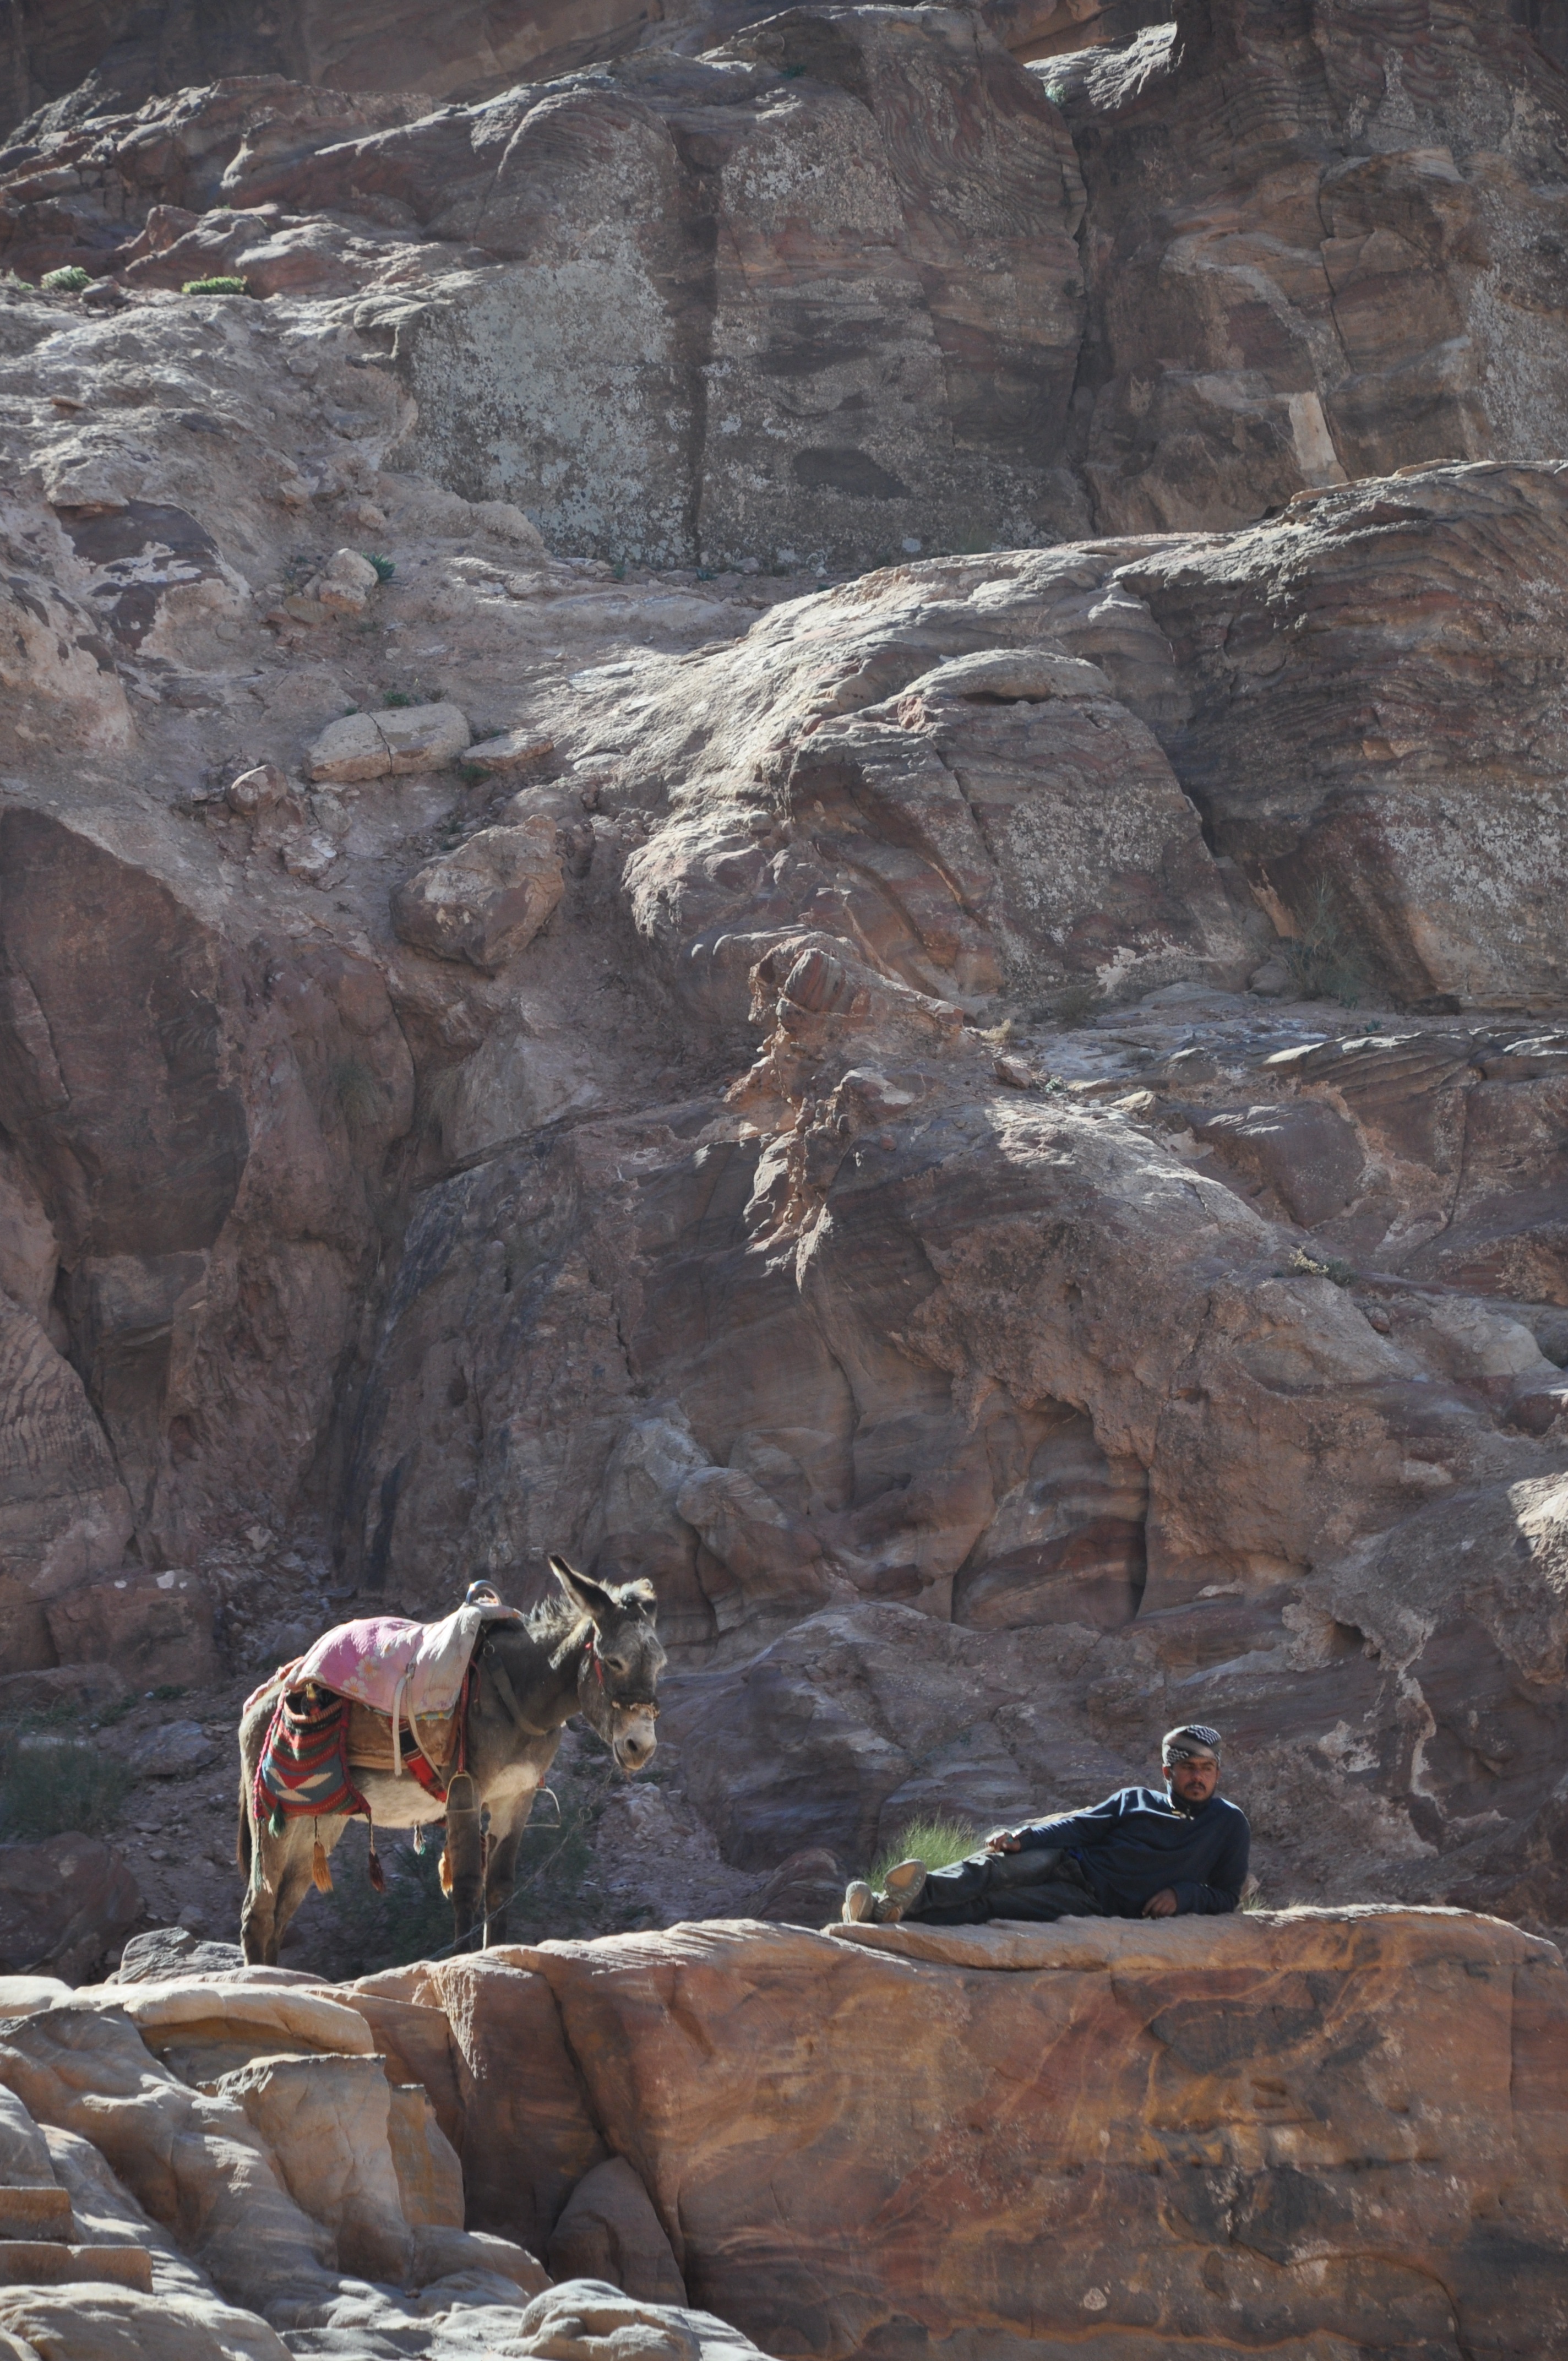
rock, mountain, adventure, canyon, jordan, donkey, geology, wadi